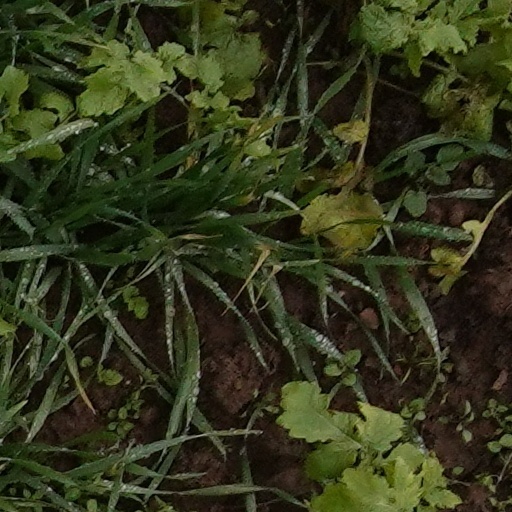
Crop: wheat